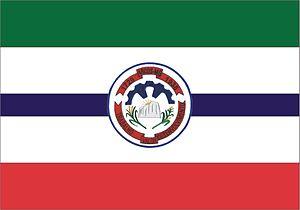
Arcos est une municipalité brésilienne de l'État du Minas Gerais et la microrégion de Formiga.